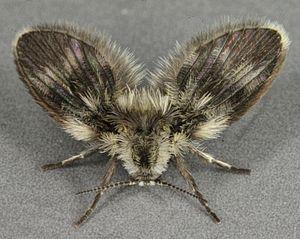
Ulomyia est un genre d'insectes diptères nématocères de la famille des Psychodidae, de la sous-famille des Psychodinae.